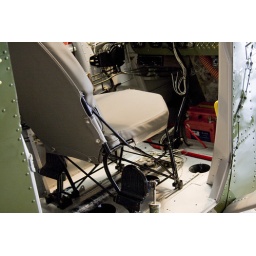
First pic of the front seat in the plane